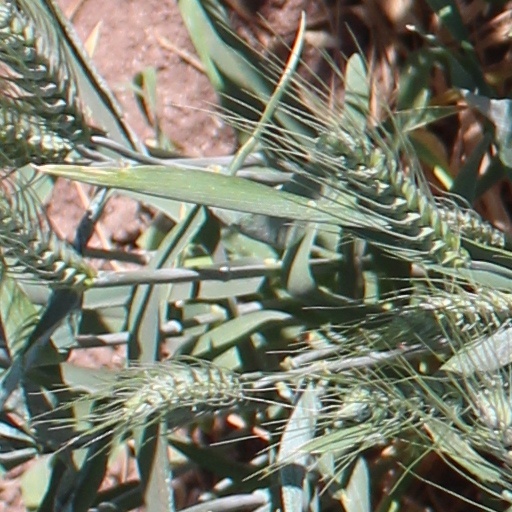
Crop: wheat